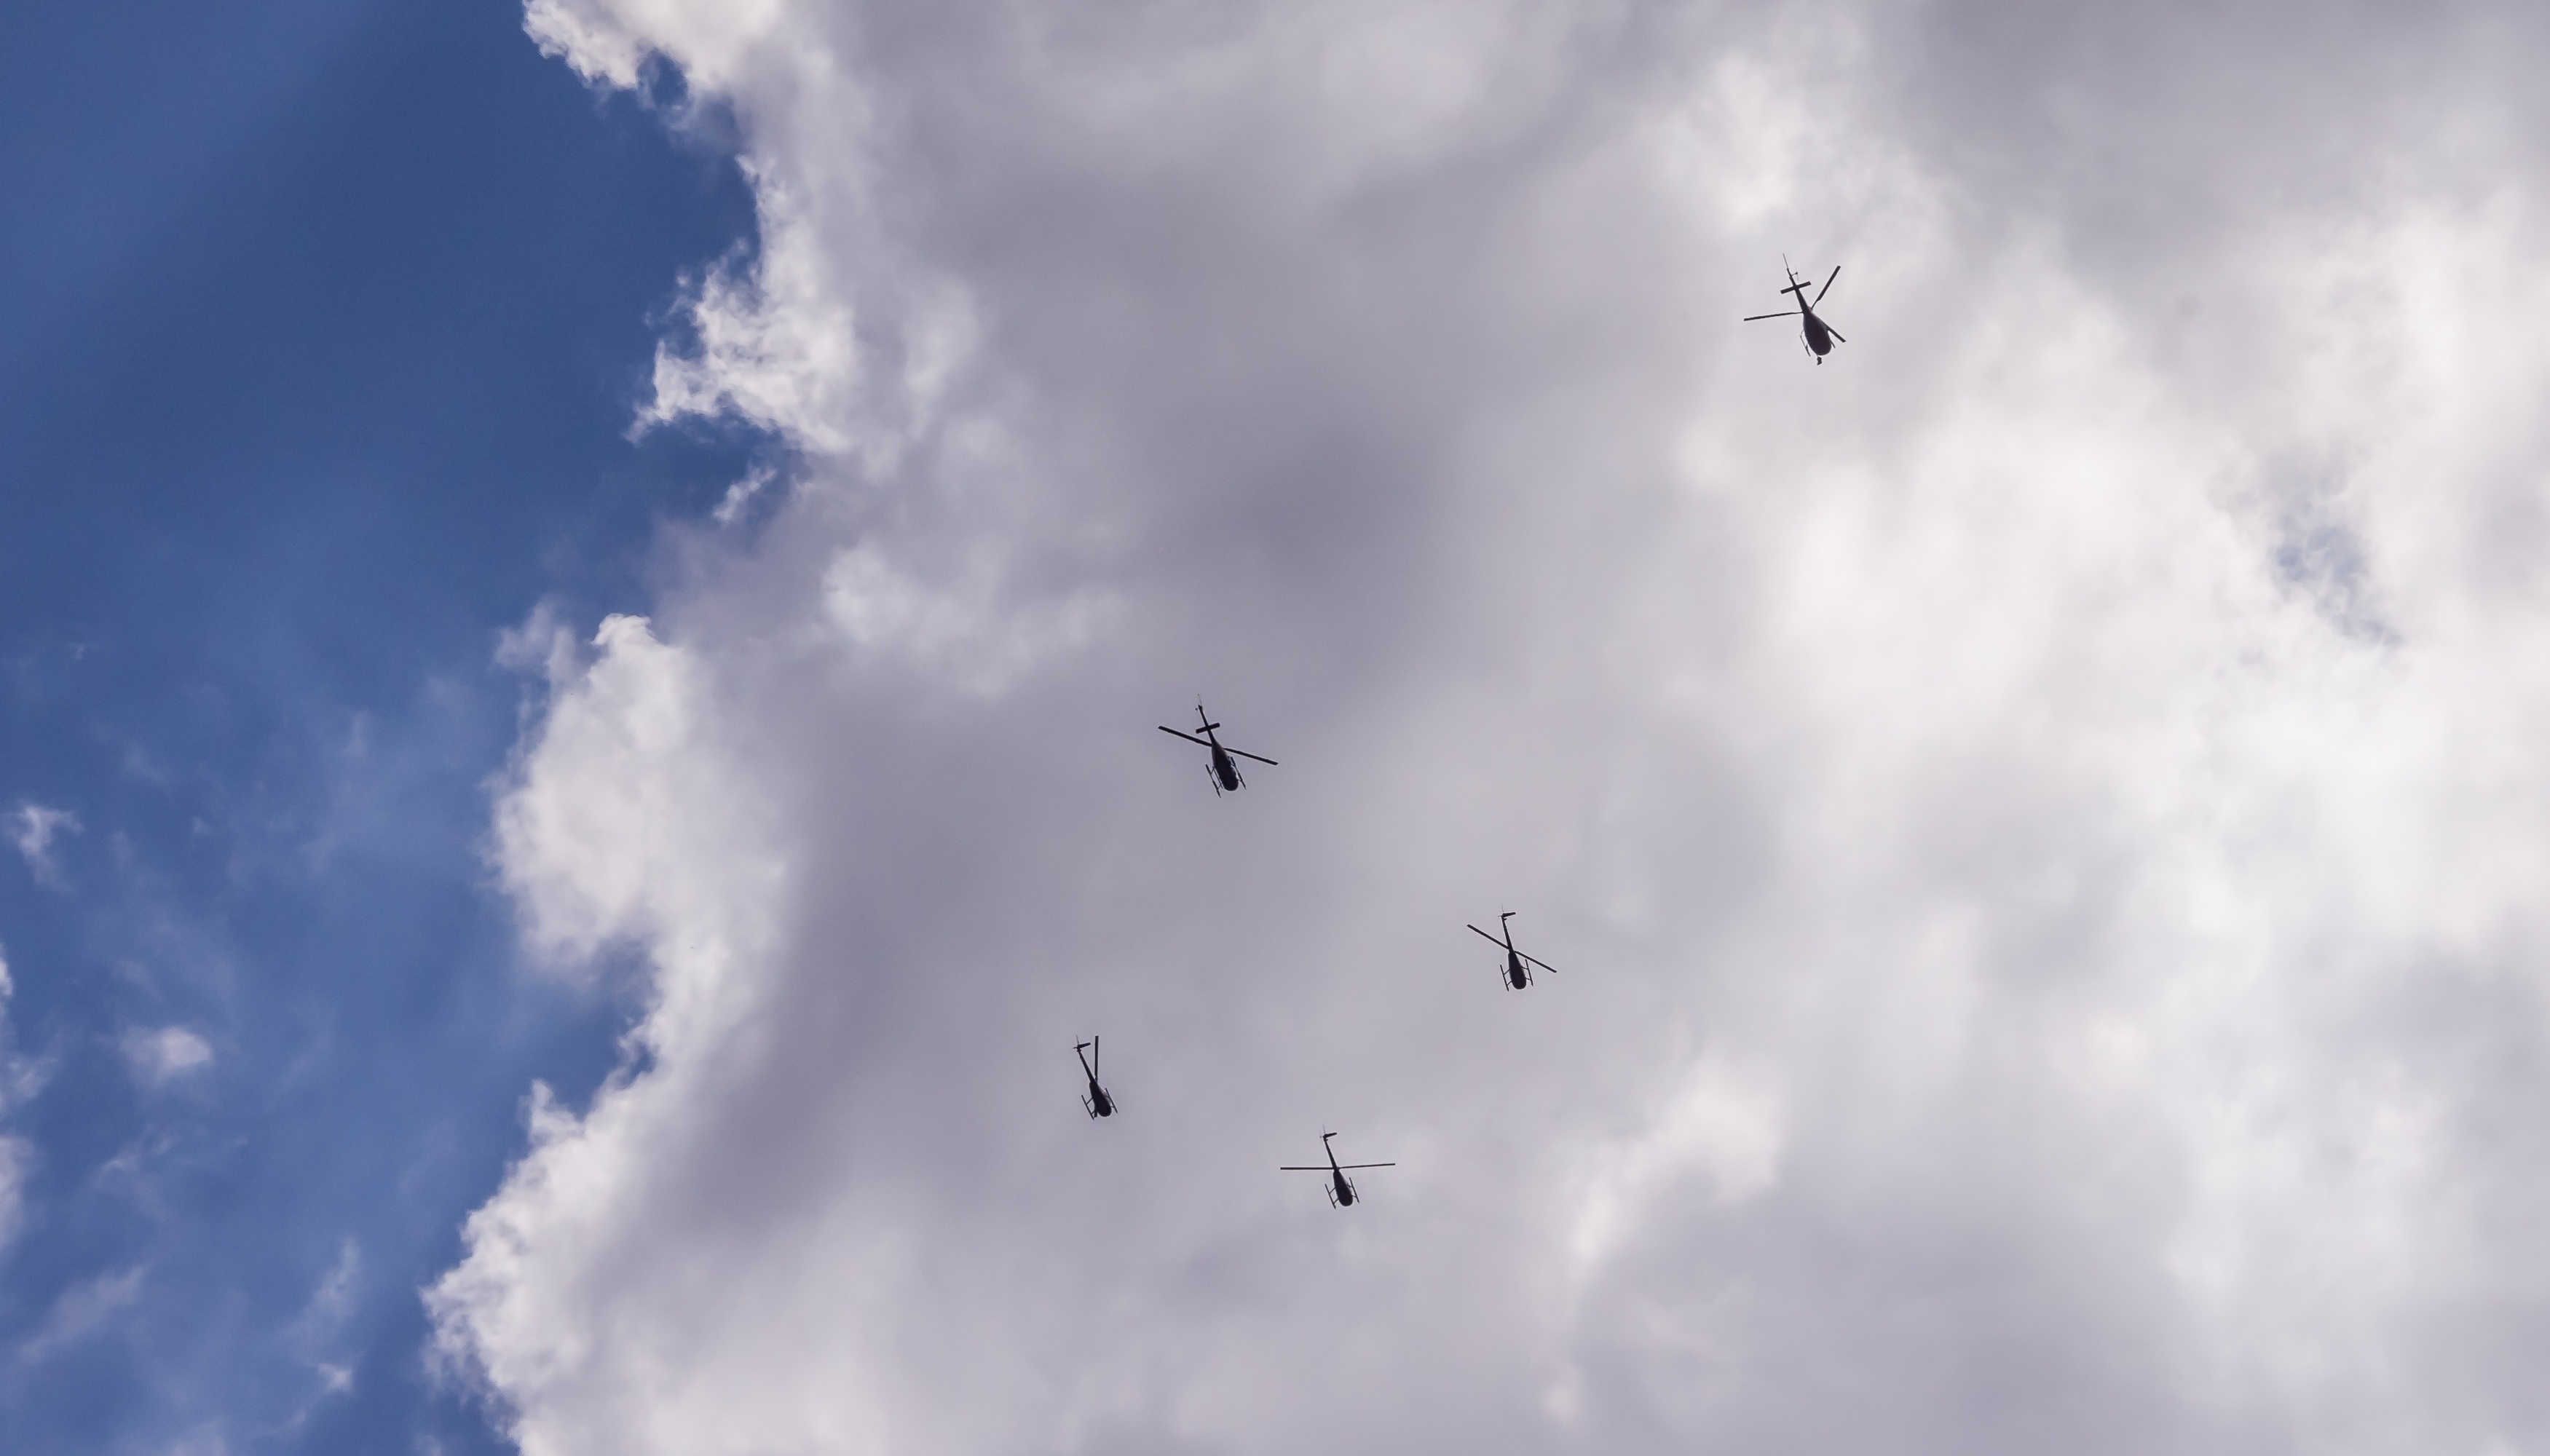
bird, wing, cloud, sky, atmosphere, flock, flying, aircraft, aviation, flight, weather, blue, clouds, 5, five, helicopters, meteorological phenomenon, atmosphere of earth